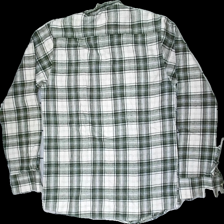
View: back
Type: Shirt
Category: Men
Brand: Missing
Colors: White, Green, Black
Material: 51% polyester, 49% cotton
Pattern: Other
Cut: Regular
Price range: <50
Recommended usage: Export